Kumquat Festival

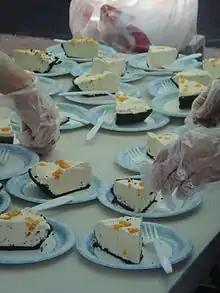
Slices of kumquat pie at the festival

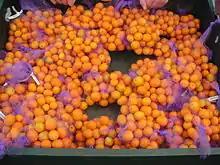
Bags of kumquat for sale at the festival

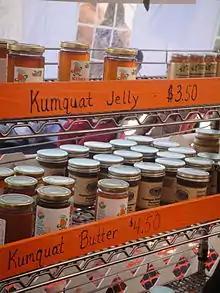
Shelves of kumquat jelly and kumquat butter at the 2011 festival

The Kumquat Festival is an annual celebration held each January in downtown Dade City, Florida focused on the kumquat—a small, tart citrus fruit traditionally consumed whole, including its sweet, edible peel. Organized by the East Pasco Chamber of Commerce, the festival has become a renowned event, marking its 28th year in 2025 and continuing to attract tens of thousands of visitors time and again.